Richard Bohn

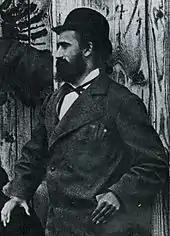
Richard Bohn.

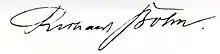
Richard Bohn signature.

Karl Theodor Richard Bohn (29 December 1849 – 22 August 1898 in Görlitz) was a German archaeological architect born in Berlin.